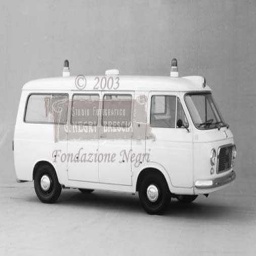
Label: ambulance